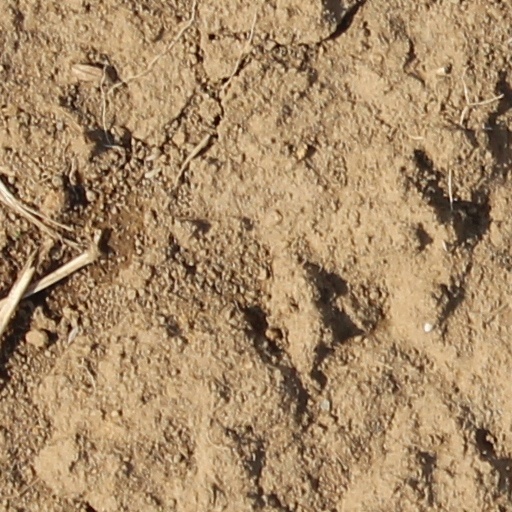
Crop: wheat